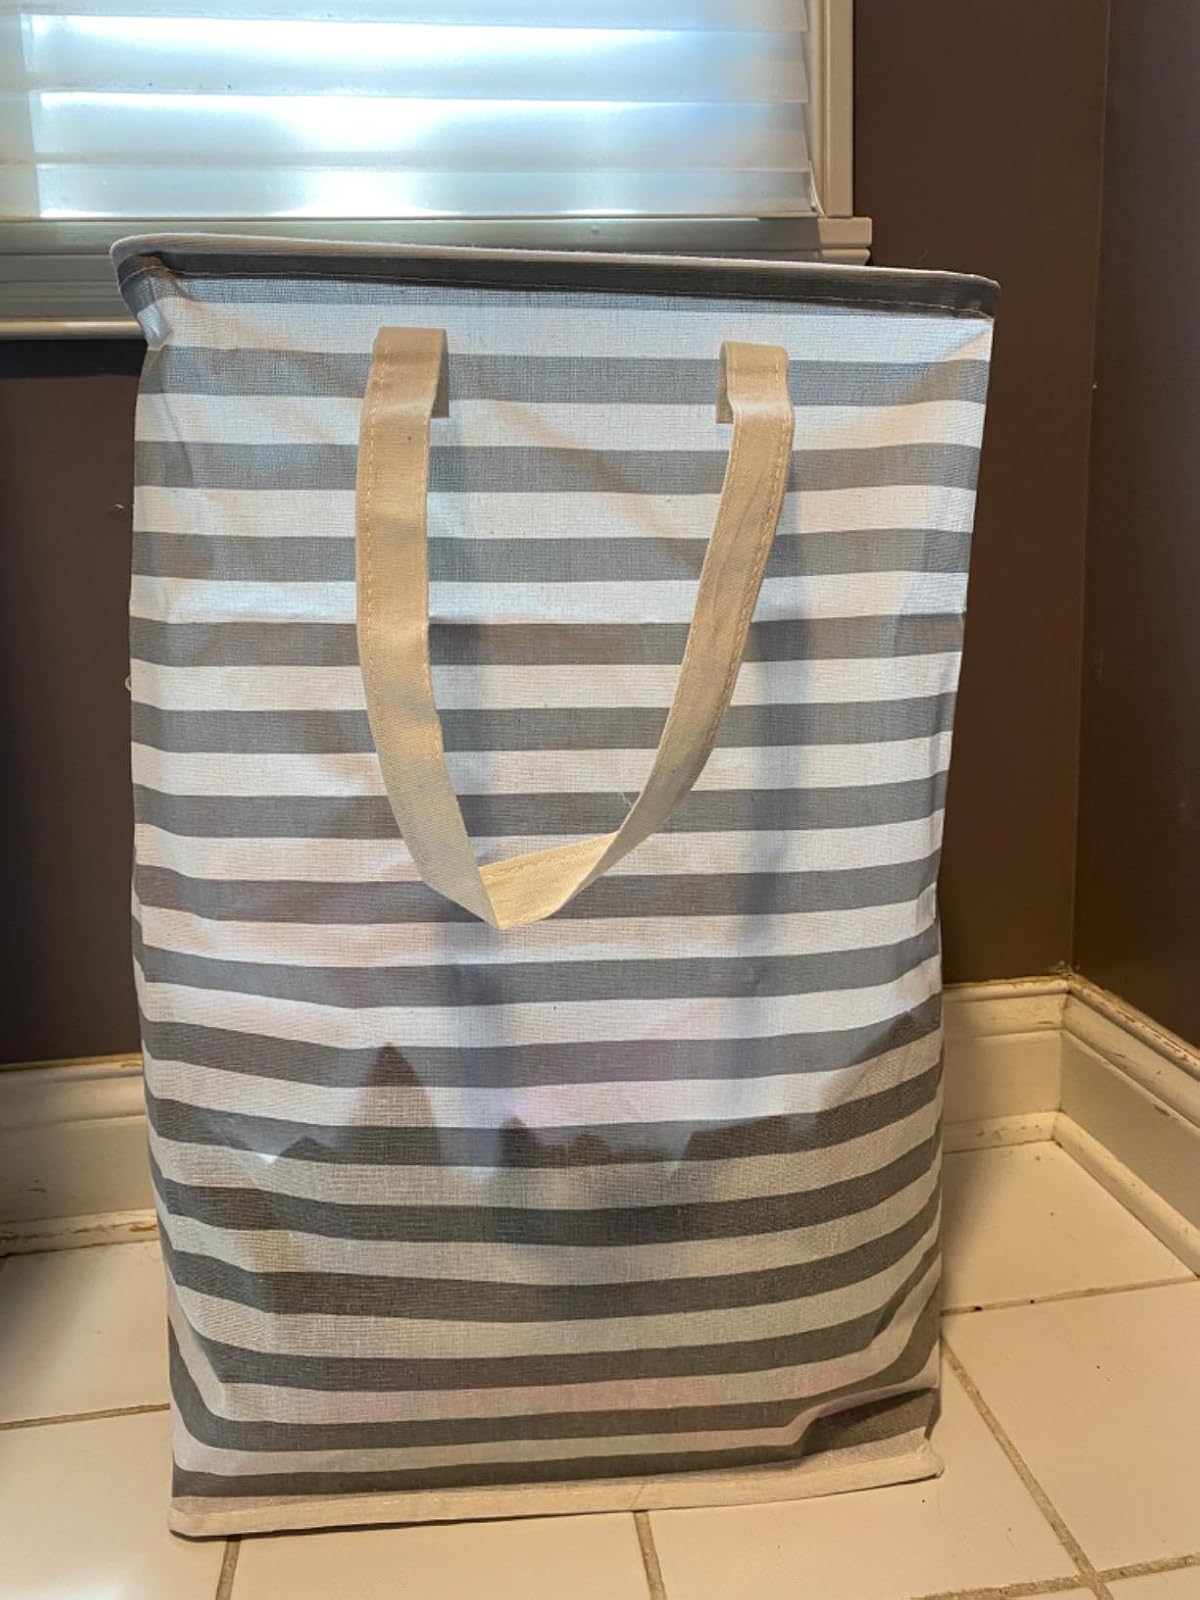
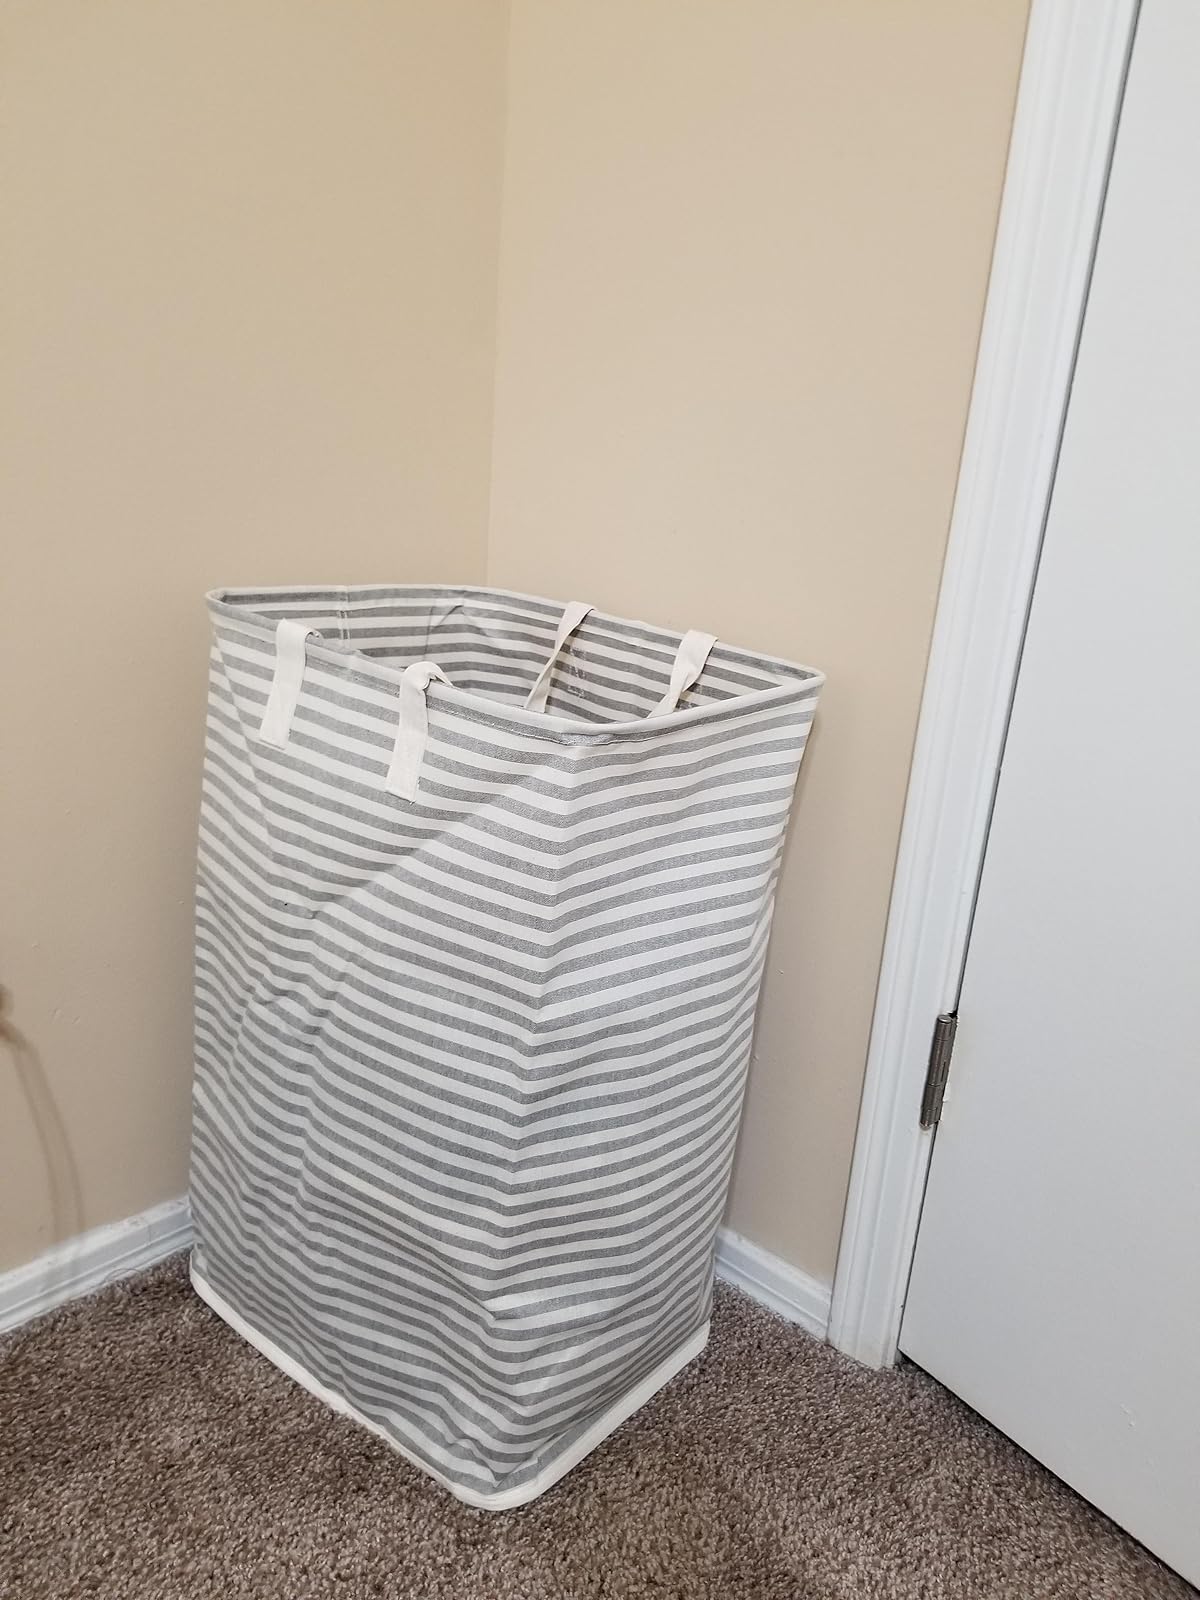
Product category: items_hamper
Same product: no